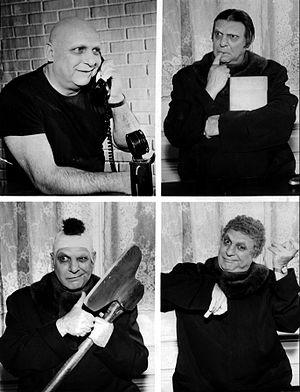
John Leslie Coogan, né le 26 octobre 1914 à Los Angeles et mort le 1ᵉʳ mars 1984 à Santa Monica, est un acteur américain.